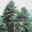
Label: pine_tree